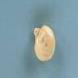
Maize quality: Good